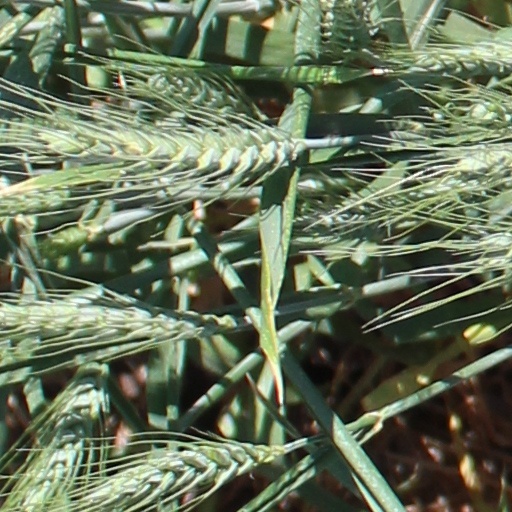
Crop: wheat